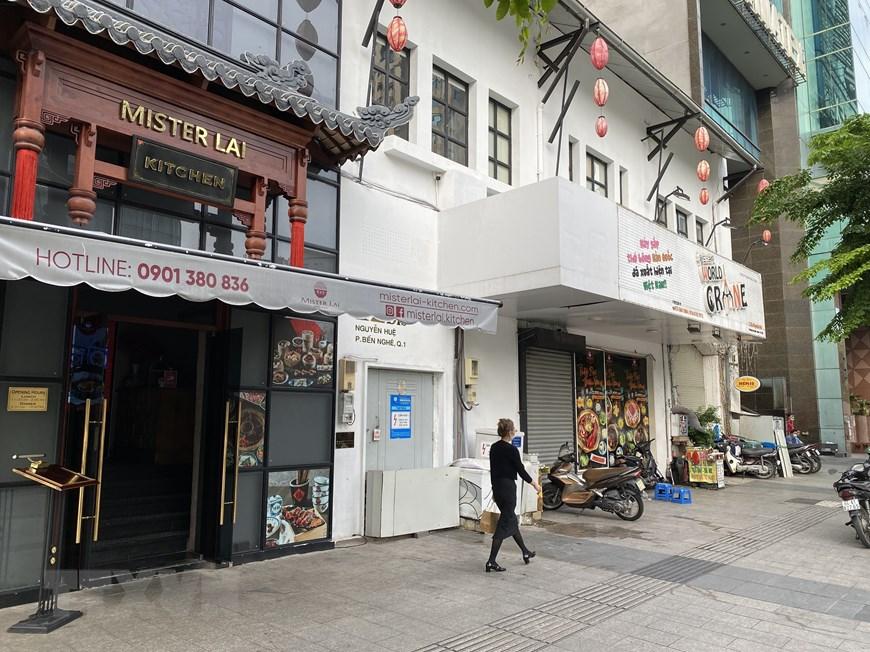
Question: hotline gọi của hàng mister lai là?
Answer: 0901380836